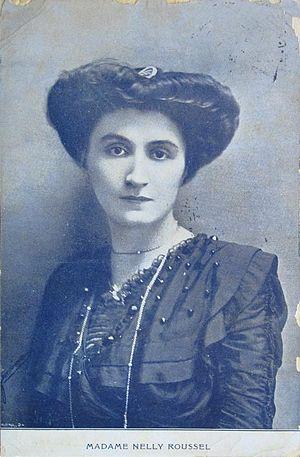
Nelly Roussel, née le 5 janvier 1878 et morte le 18 décembre 1922, est une libre penseuse féministe, antinataliste, néomalthusianiste et anarchiste française.
Dès ses origines, l'anarchisme a joué un rôle important dans la promotion de l'amour libre.
Madeleine Pelletier, née le 18 mai 1874 à Paris et morte le 29 décembre 1939 à Épinay-sur-Orge, est en 1906 la première femme médecin diplômée en psychiatrie en France. Elle est également connue pour ses multiples engagements politiques et philosophiques et fait partie des féministes les plus engagées au regard de la majorité des féministes françaises du XXᵉ siècle.
L'anarcha-féminisme ou féminisme libertaire, qui combine féminisme et anarchisme de gauche, considère la domination des hommes sur les femmes comme l'une des premières manifestations de la hiérarchie dans nos sociétés. Le combat contre le patriarcat est donc pour les anarcha-féministes partie intégrante de la lutte des classes et de la lutte contre l'État, comme l'a formulé Susan Brown : Puisque l'anarchisme est une philosophie politique opposée à toute relation de pouvoir, il est intrinsèquement féministe.